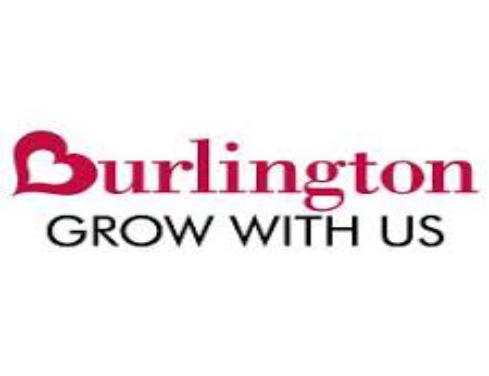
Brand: Burlington Coat Factory
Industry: Clothes